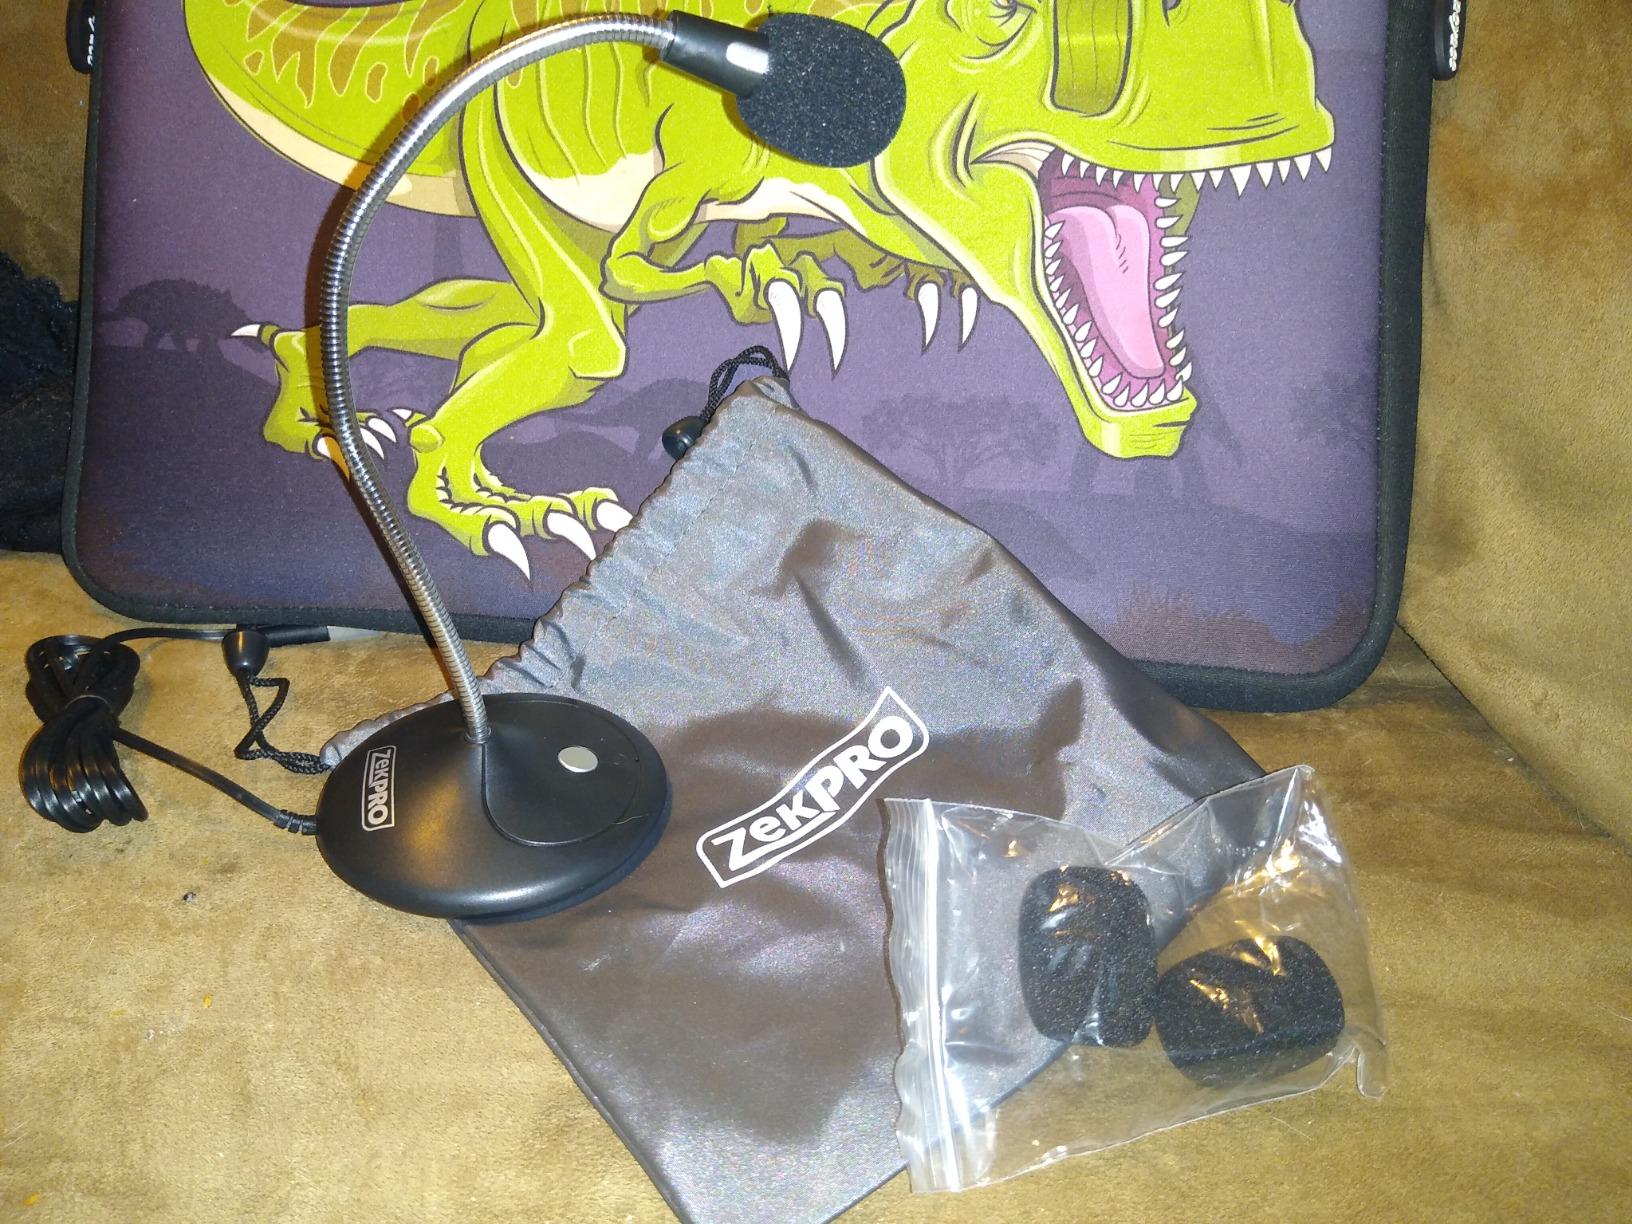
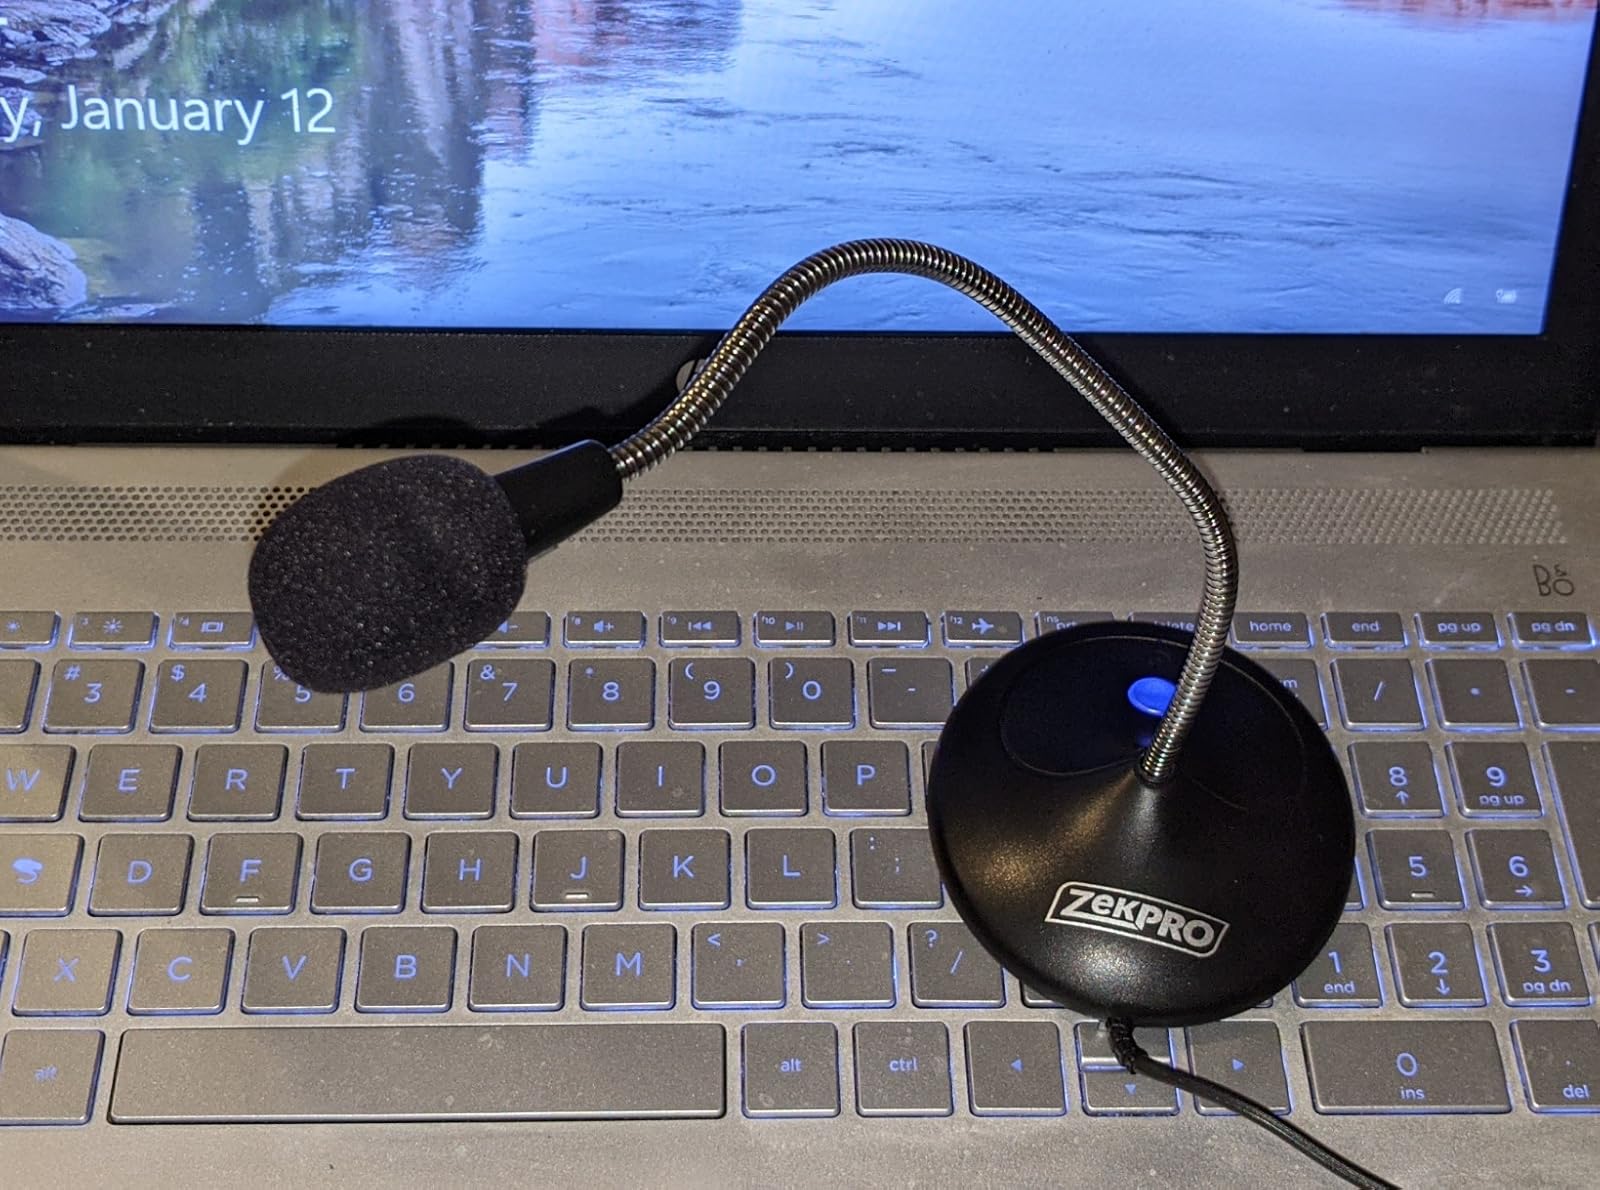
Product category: microphone
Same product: yes